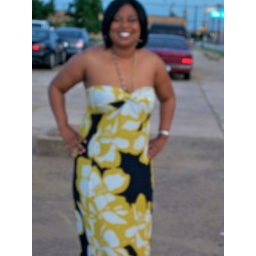
Some of my friends will be happy to se me dressed in something other than black and white :-)